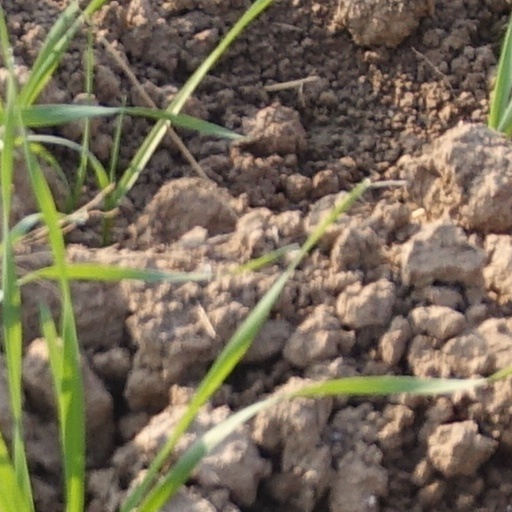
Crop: wheat